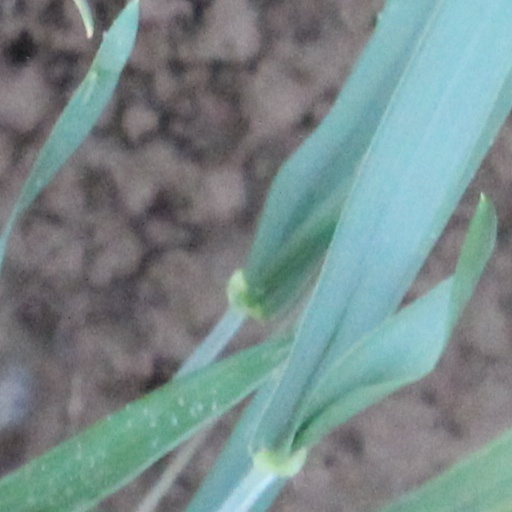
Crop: wheat